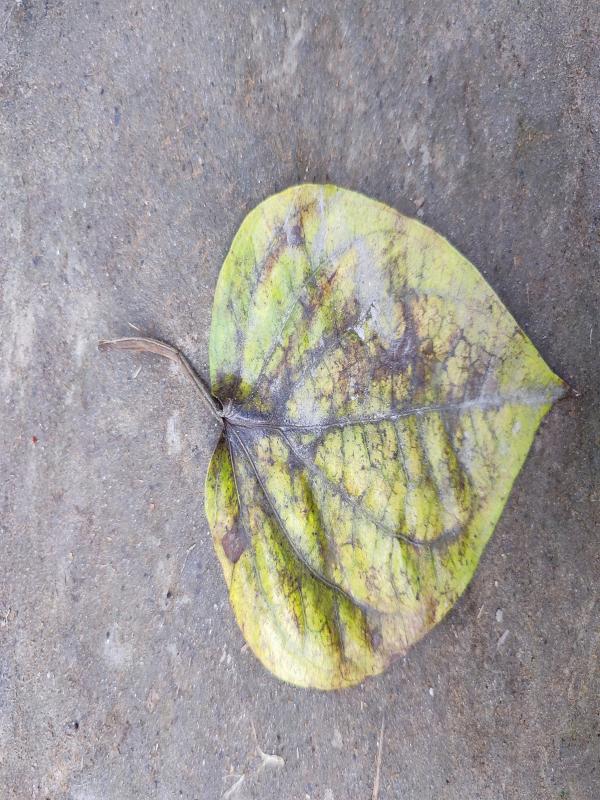
Label: Dried_Leaf